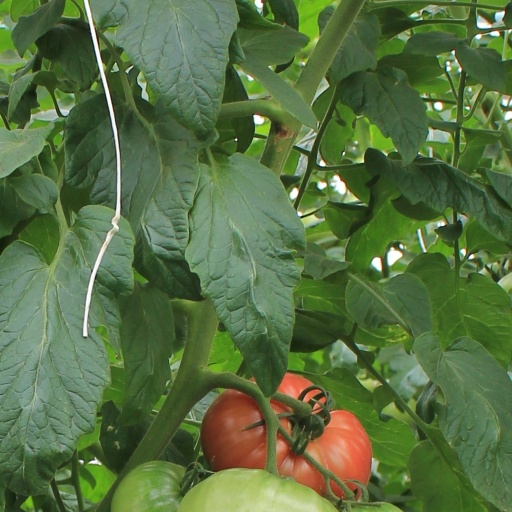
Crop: tomato